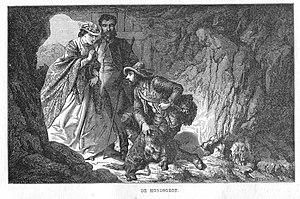
La grotte du Chien est située dans les champs Phlégréens près de Pouzzoles, à proximité du lac d'Agnano. Elle est le siège d'émanations toxiques, dues à l'activité volcanique de la région.